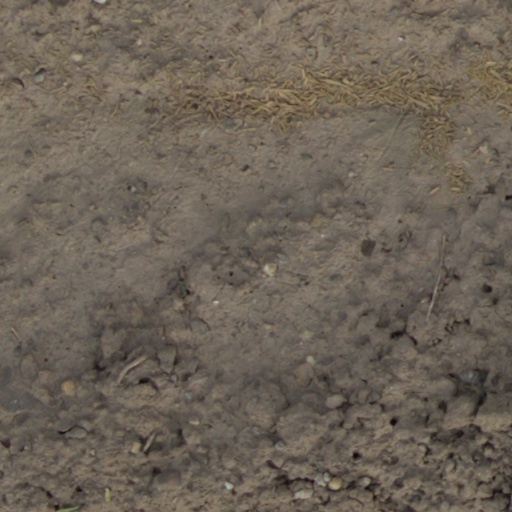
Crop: wheat